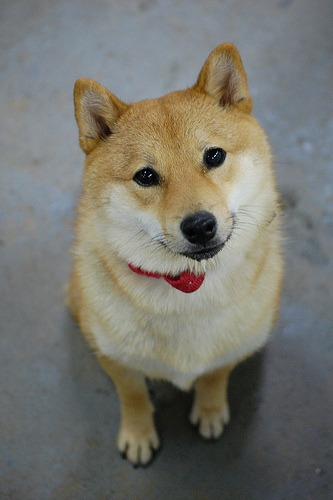
Animal: dog
Breed: shiba inu